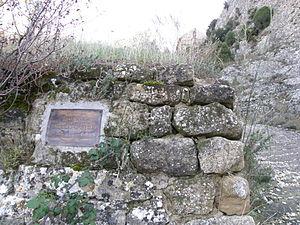
L’histoire de Haro dans La Rioja peut se diviser en quatre phases. La première étape dans laquelle la localité grandit lentement avec une population provenant principalement de petits noyaux proches, successivement sous la seigneurie des Haro, des rois de Castille et des comtes d'Alburquerque. Une seconde étape comme comté des Velasco, sous les ordres duquel on modernise la ville. Une troisième étape au début de l'époque contemporaine, marquée par les guerres d'indépendance et les guerres carlistes. Une quatrième où la ville gagne en importance et prospérité, en se basant sur l'élan viticole donné par les Français après la crise du phylloxéra.